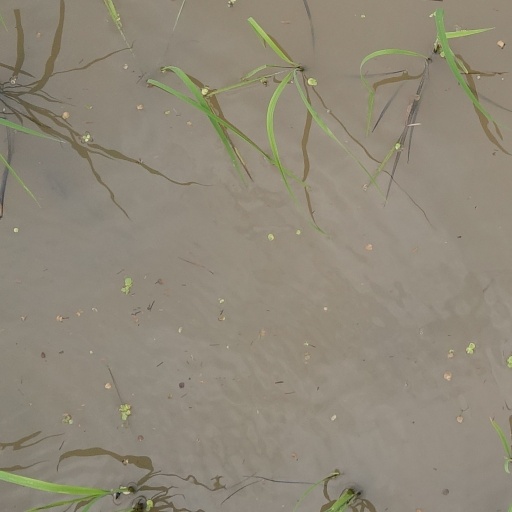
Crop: rice